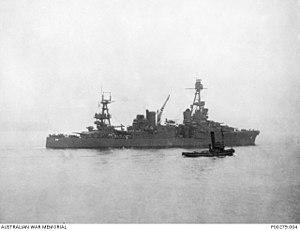
À la fin mai et au début de juin 1942, au cours de la Seconde Guerre mondiale, dans le cadre de la campagne désignée sous le nom de bataille pour l'Australie, des sous-marins de la marine impériale japonaise ont mené une série d'attaques contre les villes de Sydney et de Newcastle en Nouvelle-Galles du Sud, en Australie. Dans la nuit du 31 mai au 1ᵉʳ juin, trois sous-marins japonais de classe Ko-hyoteki, chacun avec deux membres d'équipage, entrèrent dans le port de Sydney, évitant partiellement le filet sous-marin en cours de construction à l'entrée du port et tentèrent de couler des navires de guerre alliés, britanniques, australiens, américains, néerlandais et indiens. Après avoir été détectés et attaqués, les équipages de deux sous-marins sabordèrent leurs sous-marin et se suicidèrent sans avoir pu toucher de navires alliés. Les sous-marins ont été ensuite récupérés par les Alliés. Le troisième sous-marin tenta de torpiller le croiseur lourd américain USS Chicago, mais au lieu de cela coula le ferry australien Kuttabul transformé en navire de guerre, tuant 21 marins.